Crowden railway station

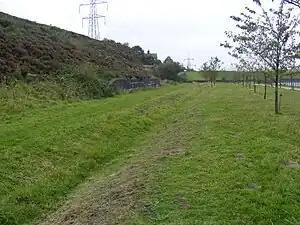
Looking west in September 2009

Crowden railway station is a closed railway station on the Woodhead Line between Manchester and Sheffield, that served the hamlet of Crowden, Derbyshire between 1861 and 1957.